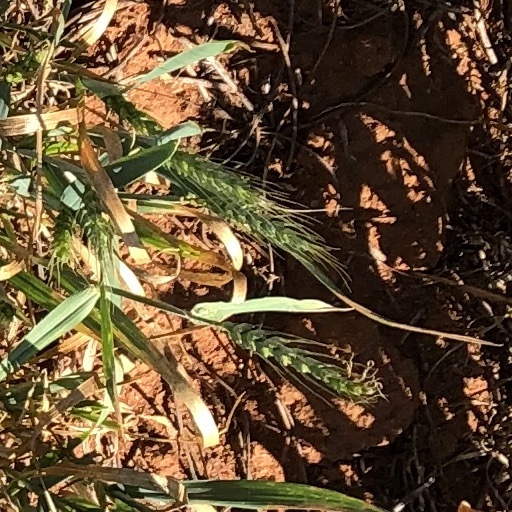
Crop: wheat